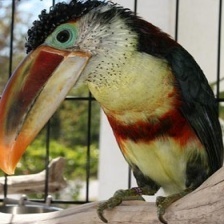
Species: CURL CRESTED ARACURI
Scientific name: PTEROGLOSSUS BEAUHARNAESII
ImageNet parent category: toucan